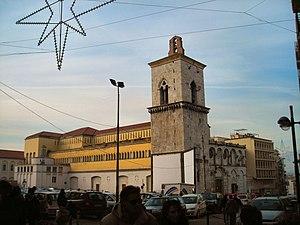
La cathédrale de Bénévent est la plus grande église chrétienne de la ville et de l'archidiocèse de Bénévent. Elle existe depuis les débuts de l'Église de Bénévent, mais a été presque détruite par les bombardements alliés durant la Seconde Guerre mondiale et reconstruite par la suite.
L'archidiocèse de Bénévent est un archidiocèse métropolitain de l'Église catholique d'Italie appartenant à la région ecclésiastique de Campanie.